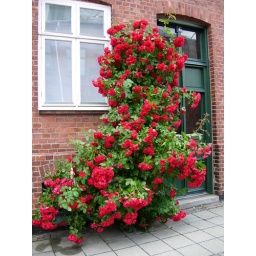
Roses at the office front door in Lund.